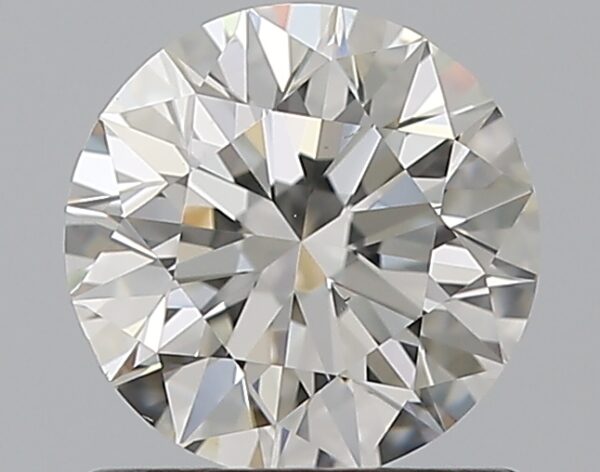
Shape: round
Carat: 0.9
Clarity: VS1
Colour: G
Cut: EX
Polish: EX
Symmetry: EX
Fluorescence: F
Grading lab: GIA
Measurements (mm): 6.1 x 6.14 x 3.87